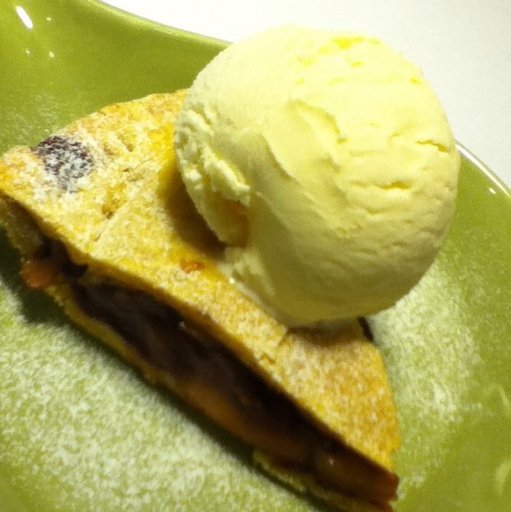
Label: apple_pie